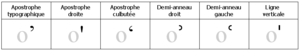
Diverses apostrophes et autres signes.